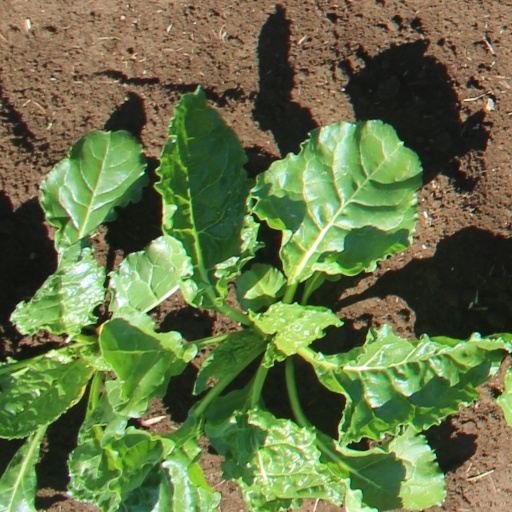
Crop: sugar beet